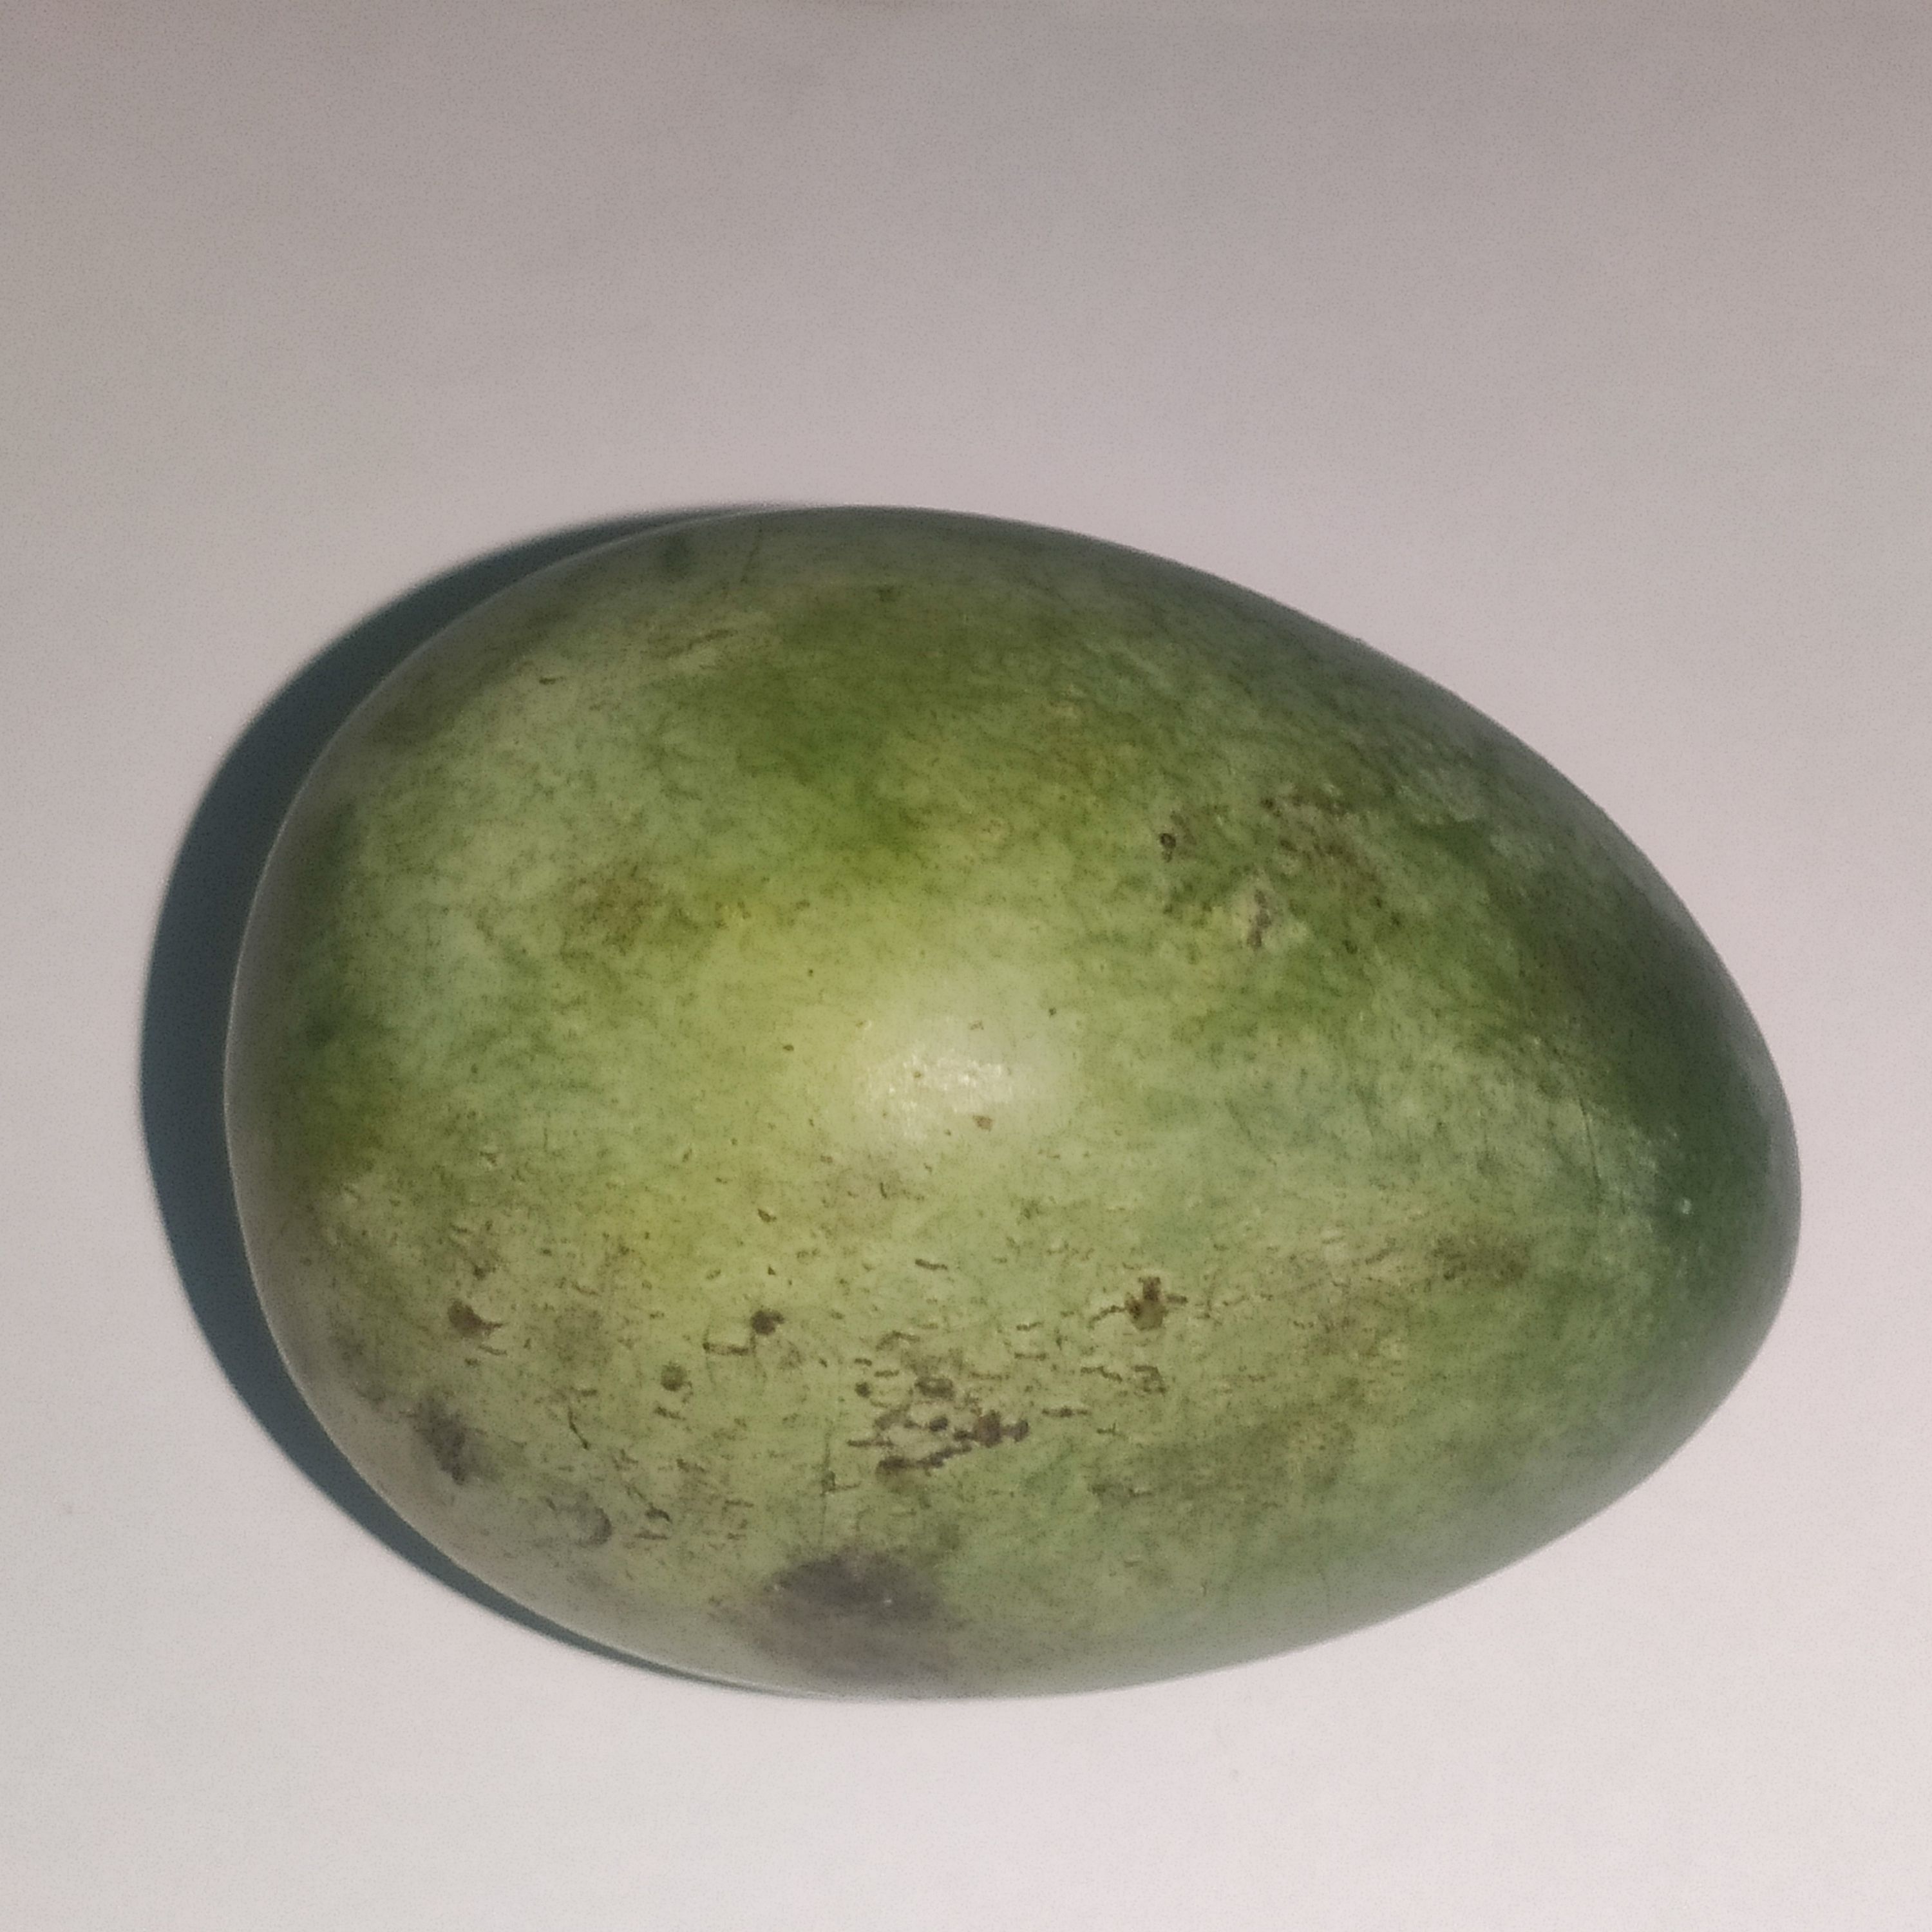
Fruit: mango
Grade: 1st-grade